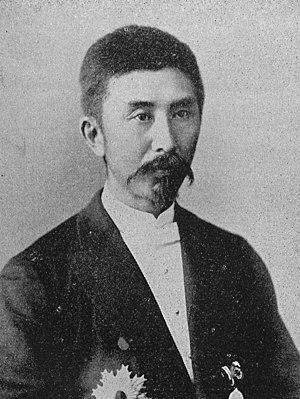
Le baron Ōura Kanetake est un homme politique japonais qui fut impliqué dans le scandale d'Ōura en 1915.